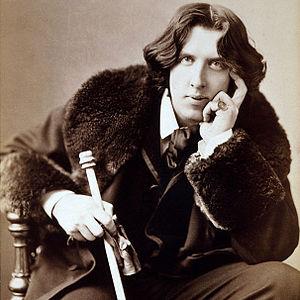
Portrait américain d'Oscar Wilde(fr) par Napoleon Sarony(fr). Photographie albumen sur carton.